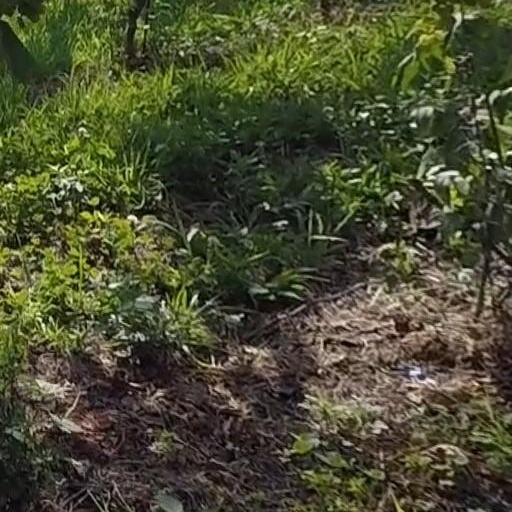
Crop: grape